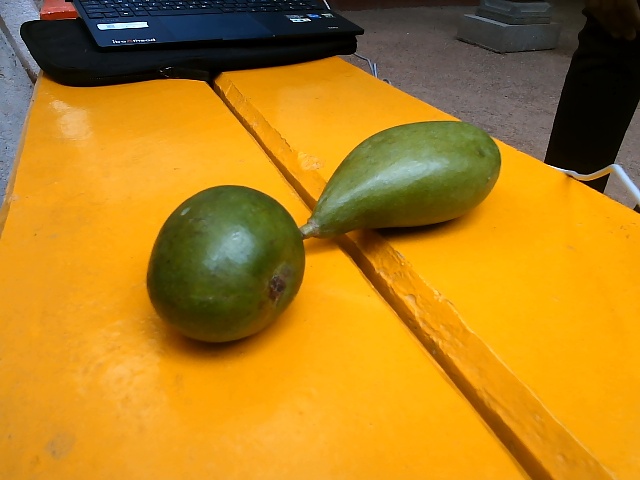
Label: Raw_Mango